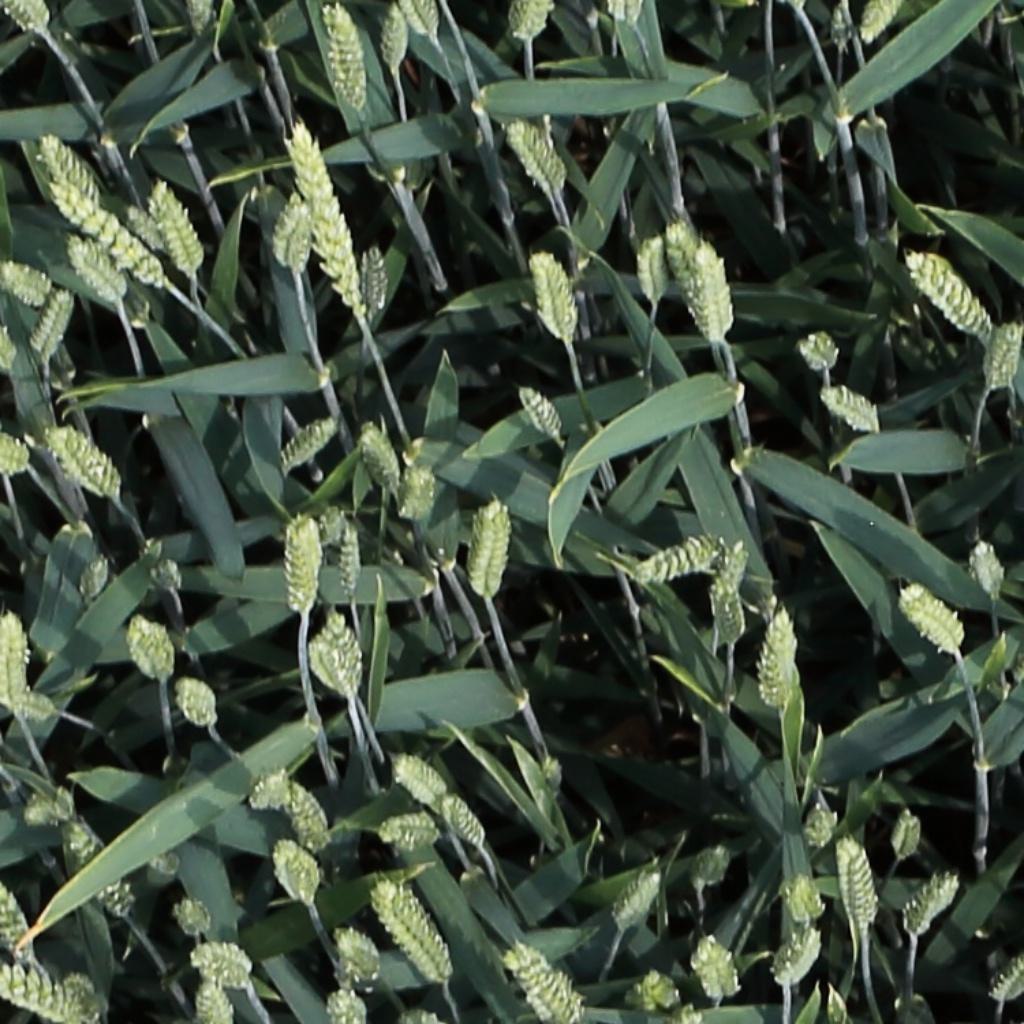
Country: Switzerland
Location: Usask
Wheat development stage: Filling